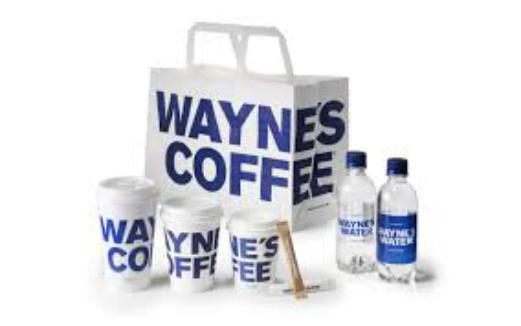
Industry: Food